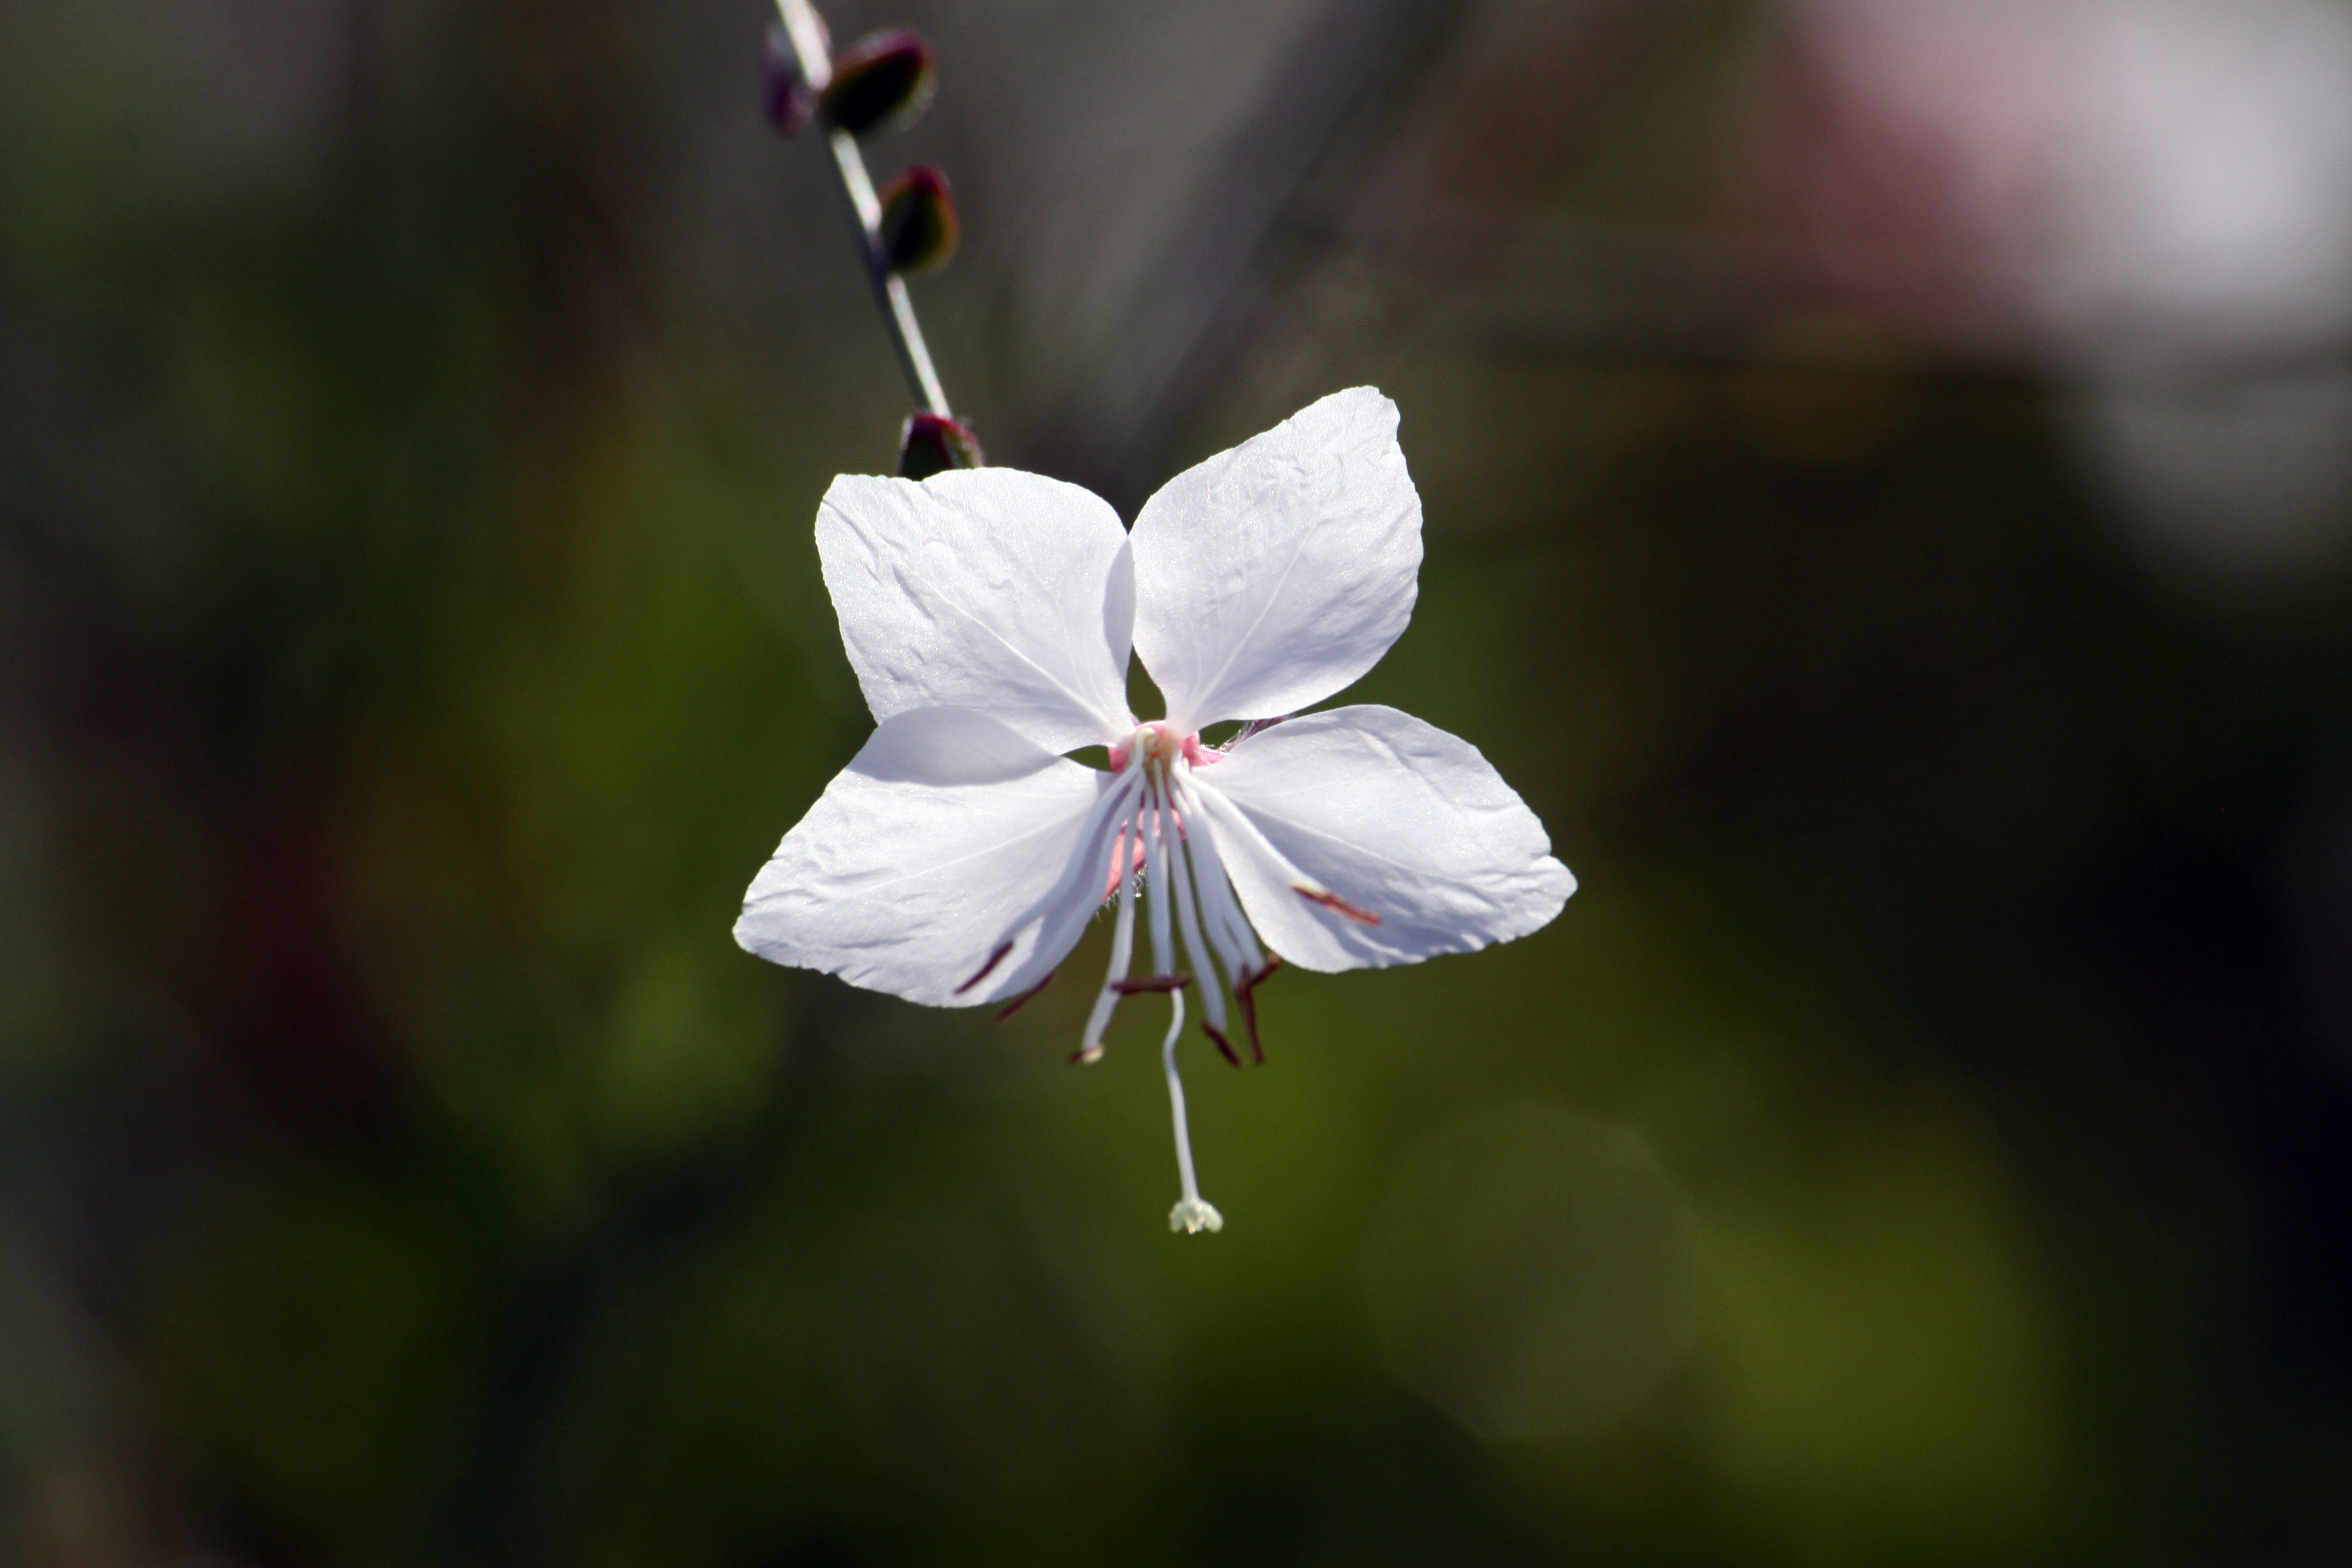
flower, white, closeup, summer, outdoor, petal, plant, botany, flowering plant, wildflower, spring, twig, branch, close up, plant stem, blossom, photography, macro photography, geraniaceae, herbaceous plant, geranium, geraniales, perennial plant